Rock Island, Tennessee

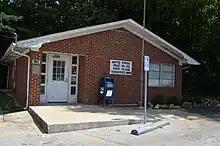
U.S. Post office in Rock Island

The Chickamauga Path, which spanned Middle Tennessee north-to-south, connecting the area with Kentucky and Alabama, forded the Caney Fork at a large rock island. This path later became the Old Kentucky Road, which roughly parallels the modern State Route 136. Another trail, known as the Black Fox Trail, passed east-to-west just south of Rock Island.